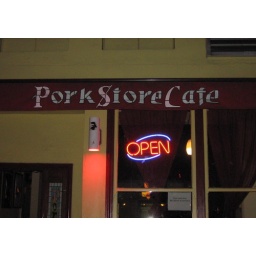
That's not kosher. NB: the paper sign in the window says, &amp;quot;Now serving Belgian waffles.&amp;quot; Taken 17 March 2007.